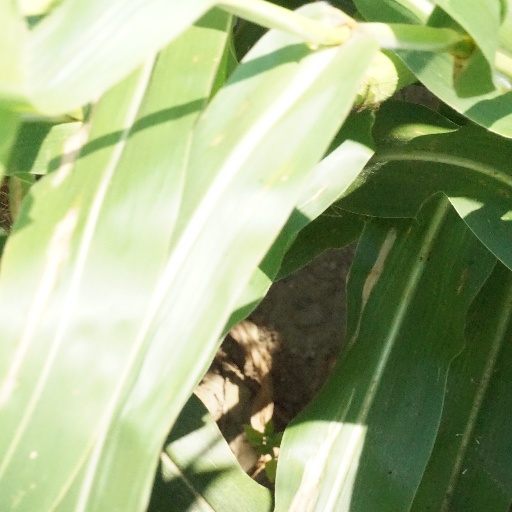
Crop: maize; corn